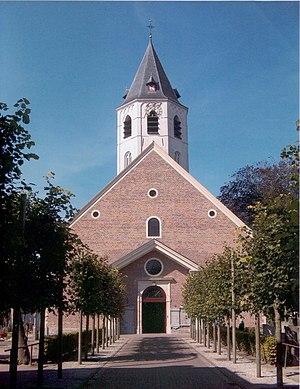
Kaprijke est une commune néerlandophone de Belgique située en Région flamande, dans la province de Flandre-Orientale.
Cette page regroupe l'ensemble des monuments classés de la ville de Kaprijke.